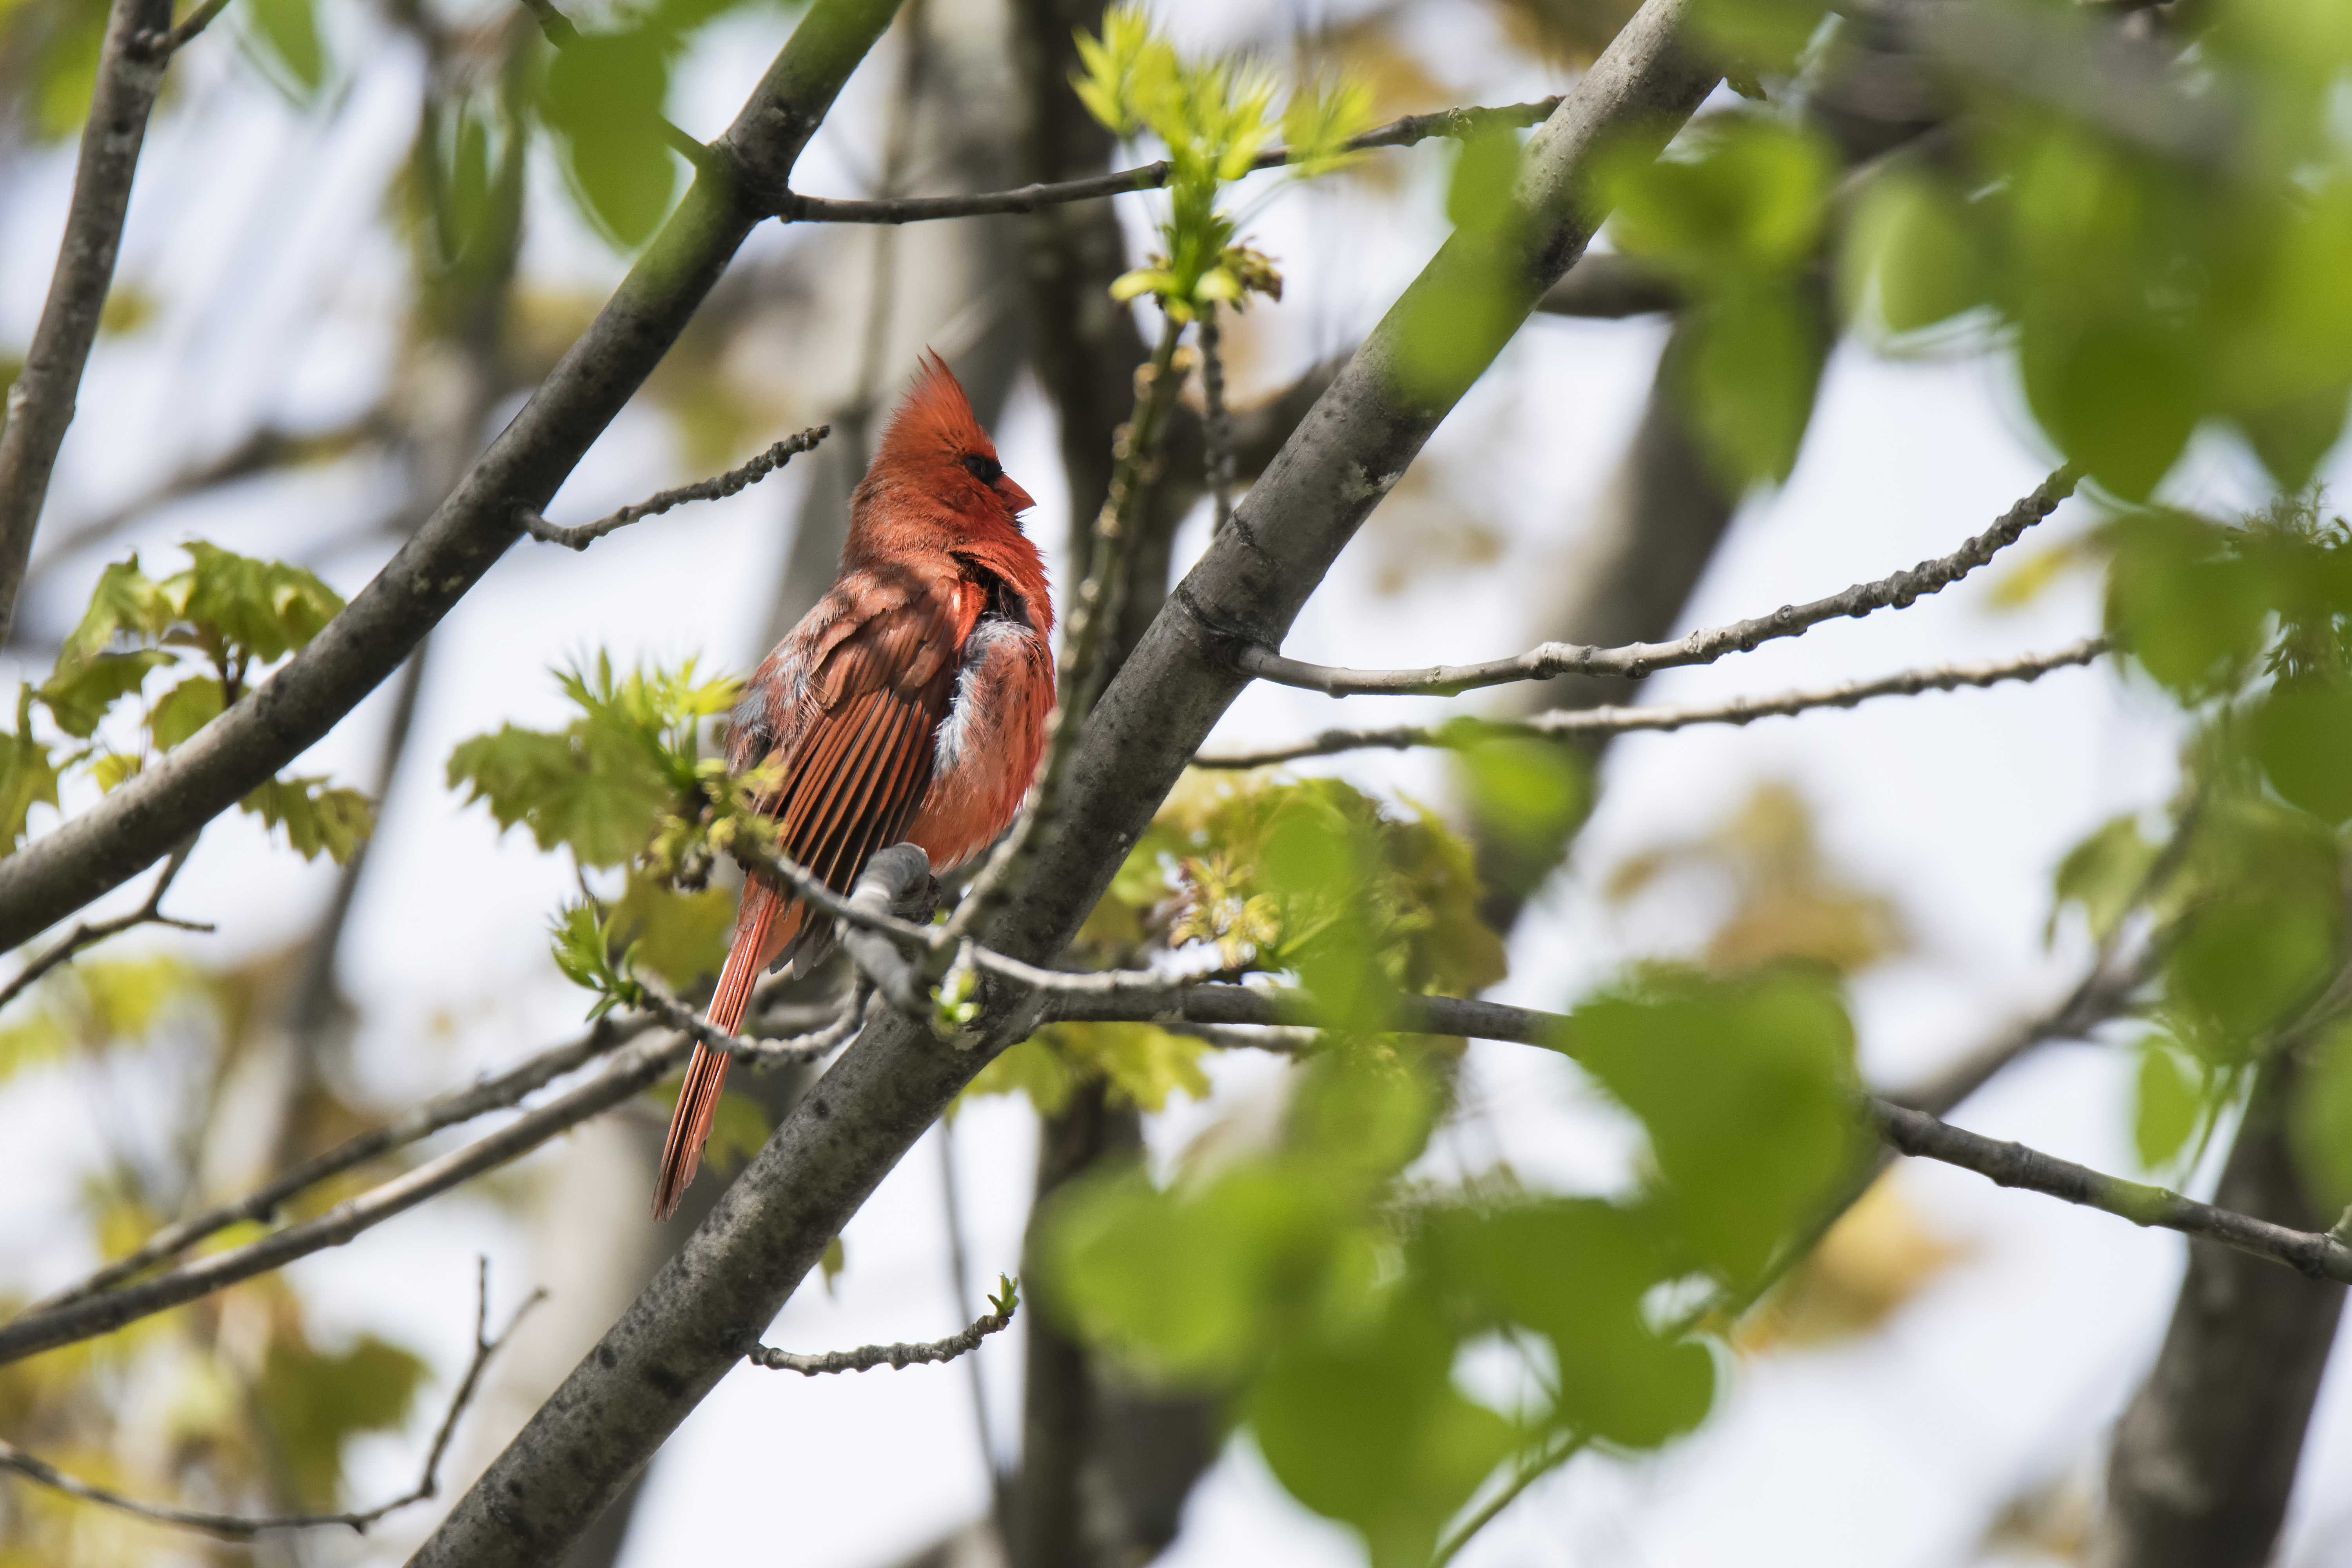
branch, bird, flower, wildlife, fauna, canada, vertebrate, rouge, northern, quebec, cardinal, woodpecker, sherbrooke, oiseau, perching bird